Namie Amuro

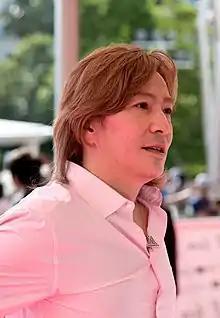
Japanese musician Tetsuya Komuro produced Amuro's first four studio albums.

After a brief hiatus, Amuro released two more singles in 1996: "Don't Wanna Cry" and "You're My Sunshine". Both singles were successful in Japan, bringing her second and third consecutive number one singles, and both sold over one million units there. Amuro achieved huge success after the release of her first solo studio album, "Sweet 19 Blues" (1996). Released on July 22, it reached number one on the Oricon Albums Chart in Japan, and has sold over 3.6 million units. She released the album's final single, the title track, on August 21, 1996; it achieved success by peaking at number two on the Oricon Singles Chart, and shifted over 400,000 units in Japan. On November 27, 1996, she started work on her second solo studio album with Komuro, and released its lead single "A Walk in the Park". It gave Amuro her fourth number one single on the Oricon Singles Chart, and her fourth single to sell over one million units there. At the end of 1996, she was awarded the Grand Prix Award for her song "Don't Wanna Cry", the highest honor at the Japan Record Awards, making her the youngest artist to have won the award. On February 19, 1997, she released her single "Can You Celebrate?", which became her fifth number one single. The single became a huge success in Japan, eventually selling 2,750,000 units there, making it the best-selling single by a solo female artist in Japan. After releasing her sixth consecutive number one single "How to Be a Girl" on May 21, 1997, Amuro released her second album "Concentration 20" in July of that year. It became her third number one album in Japan, and sold over 1.9 million units there. For additional promotion, she embarked her Concentration 20 Dome Tour in Japan, which achieved commercial success. By early August 1997, the total sales of Amuro's records reached 20 million units in Japan. During a press conference on October 22 of that year, Amuro confirmed her marriage to Japanese musician and TRF band member Masaharu "Sam" Maruyama. During the conference, she announced that she was three months pregnant with their first child. At the end of the year, she won the Grand Prix Award at the Japan Record Awards again for "Can You Celebrate?" and made her final appearance on the annual Japanese television music show 48th Kōhaku Uta Gassen before beginning her one-year hiatus from the music industry. She legally changed her name to Namie Maruyama, but continued to use her maiden name as her professional name.